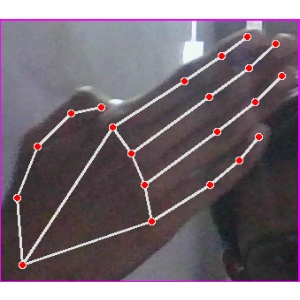
अक्षर: घ